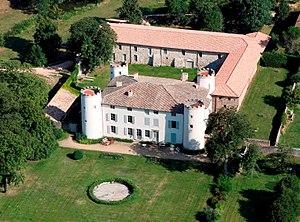
Félines détail
Félines est une commune française, située dans le département de l'Ardèche en région Auvergne-Rhône-Alpes.